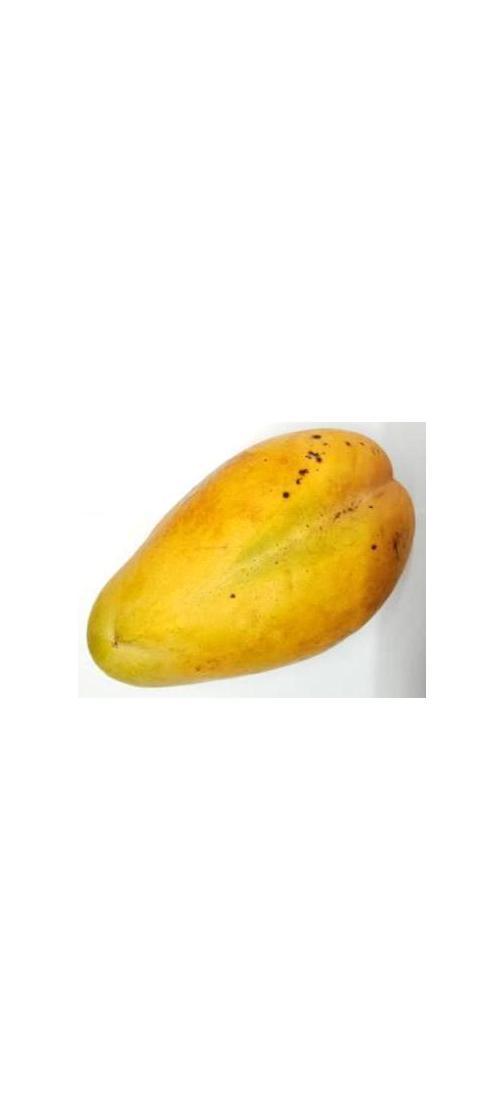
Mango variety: Bari-11